Acorn Electron

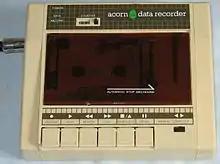
Acorn ALF03 Data Recorder

The hardware specification according to official documentation, combined with more technical documentation and analysis is as follows: